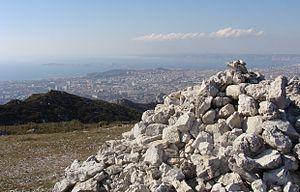
Sommet du mont Saint-Cyr. Vue sur la ville et la rade de Marseille.
Le massif de Saint-Cyr est l'un des massifs montagneux qui bordent la ville de Marseille. Il est situé en arrière des calanques de Marseille par rapport à la mer Méditerranée. Son point culminant est le mont Carpiagne, qui culmine à 645 mètres.